Acesur

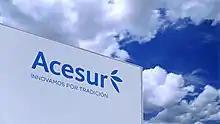
Innovamos por tradición.

Acesur was founded in 1840. Nowadays it has more than 600 employees in Dos Hermanas, La Roda de Andalucia (Sevilla), Tarancón (Cuenca), Madrid, Mora de Toledo (Toledo), Vilches, Puente del Obispo, and Jabalquinto (Jaén). 35% of the company's turnover consists of exports to more than 80 countries worldwide. The main brands that Acesur offers are "La Española" and "Coosur".